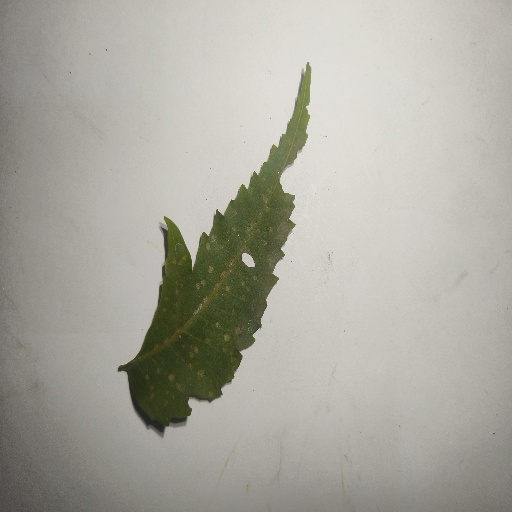
Species: Neem
Leaf condition: Shot Hole Leaf